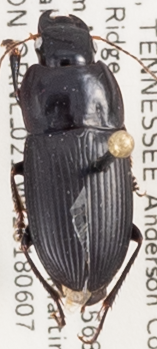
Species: Anisodactylus merula
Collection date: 2018-06-07
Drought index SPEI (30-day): -0.556
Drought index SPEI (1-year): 0.38
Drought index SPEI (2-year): -0.32